Cisneros Media

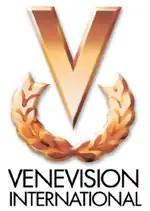
Production and distribution logo

Venevisión International is one of the largest television programming distribution companies in Latin America. The catalogue includes popular genres from Venezuela, Mexico, the Dominican Republic, Peru, Colombia, and Brazil. It features films from Hollywood, Spain, and Latin America. Genres include telenovelas, musicals, comedies, game shows, talk shows, children's programming and documentaries.